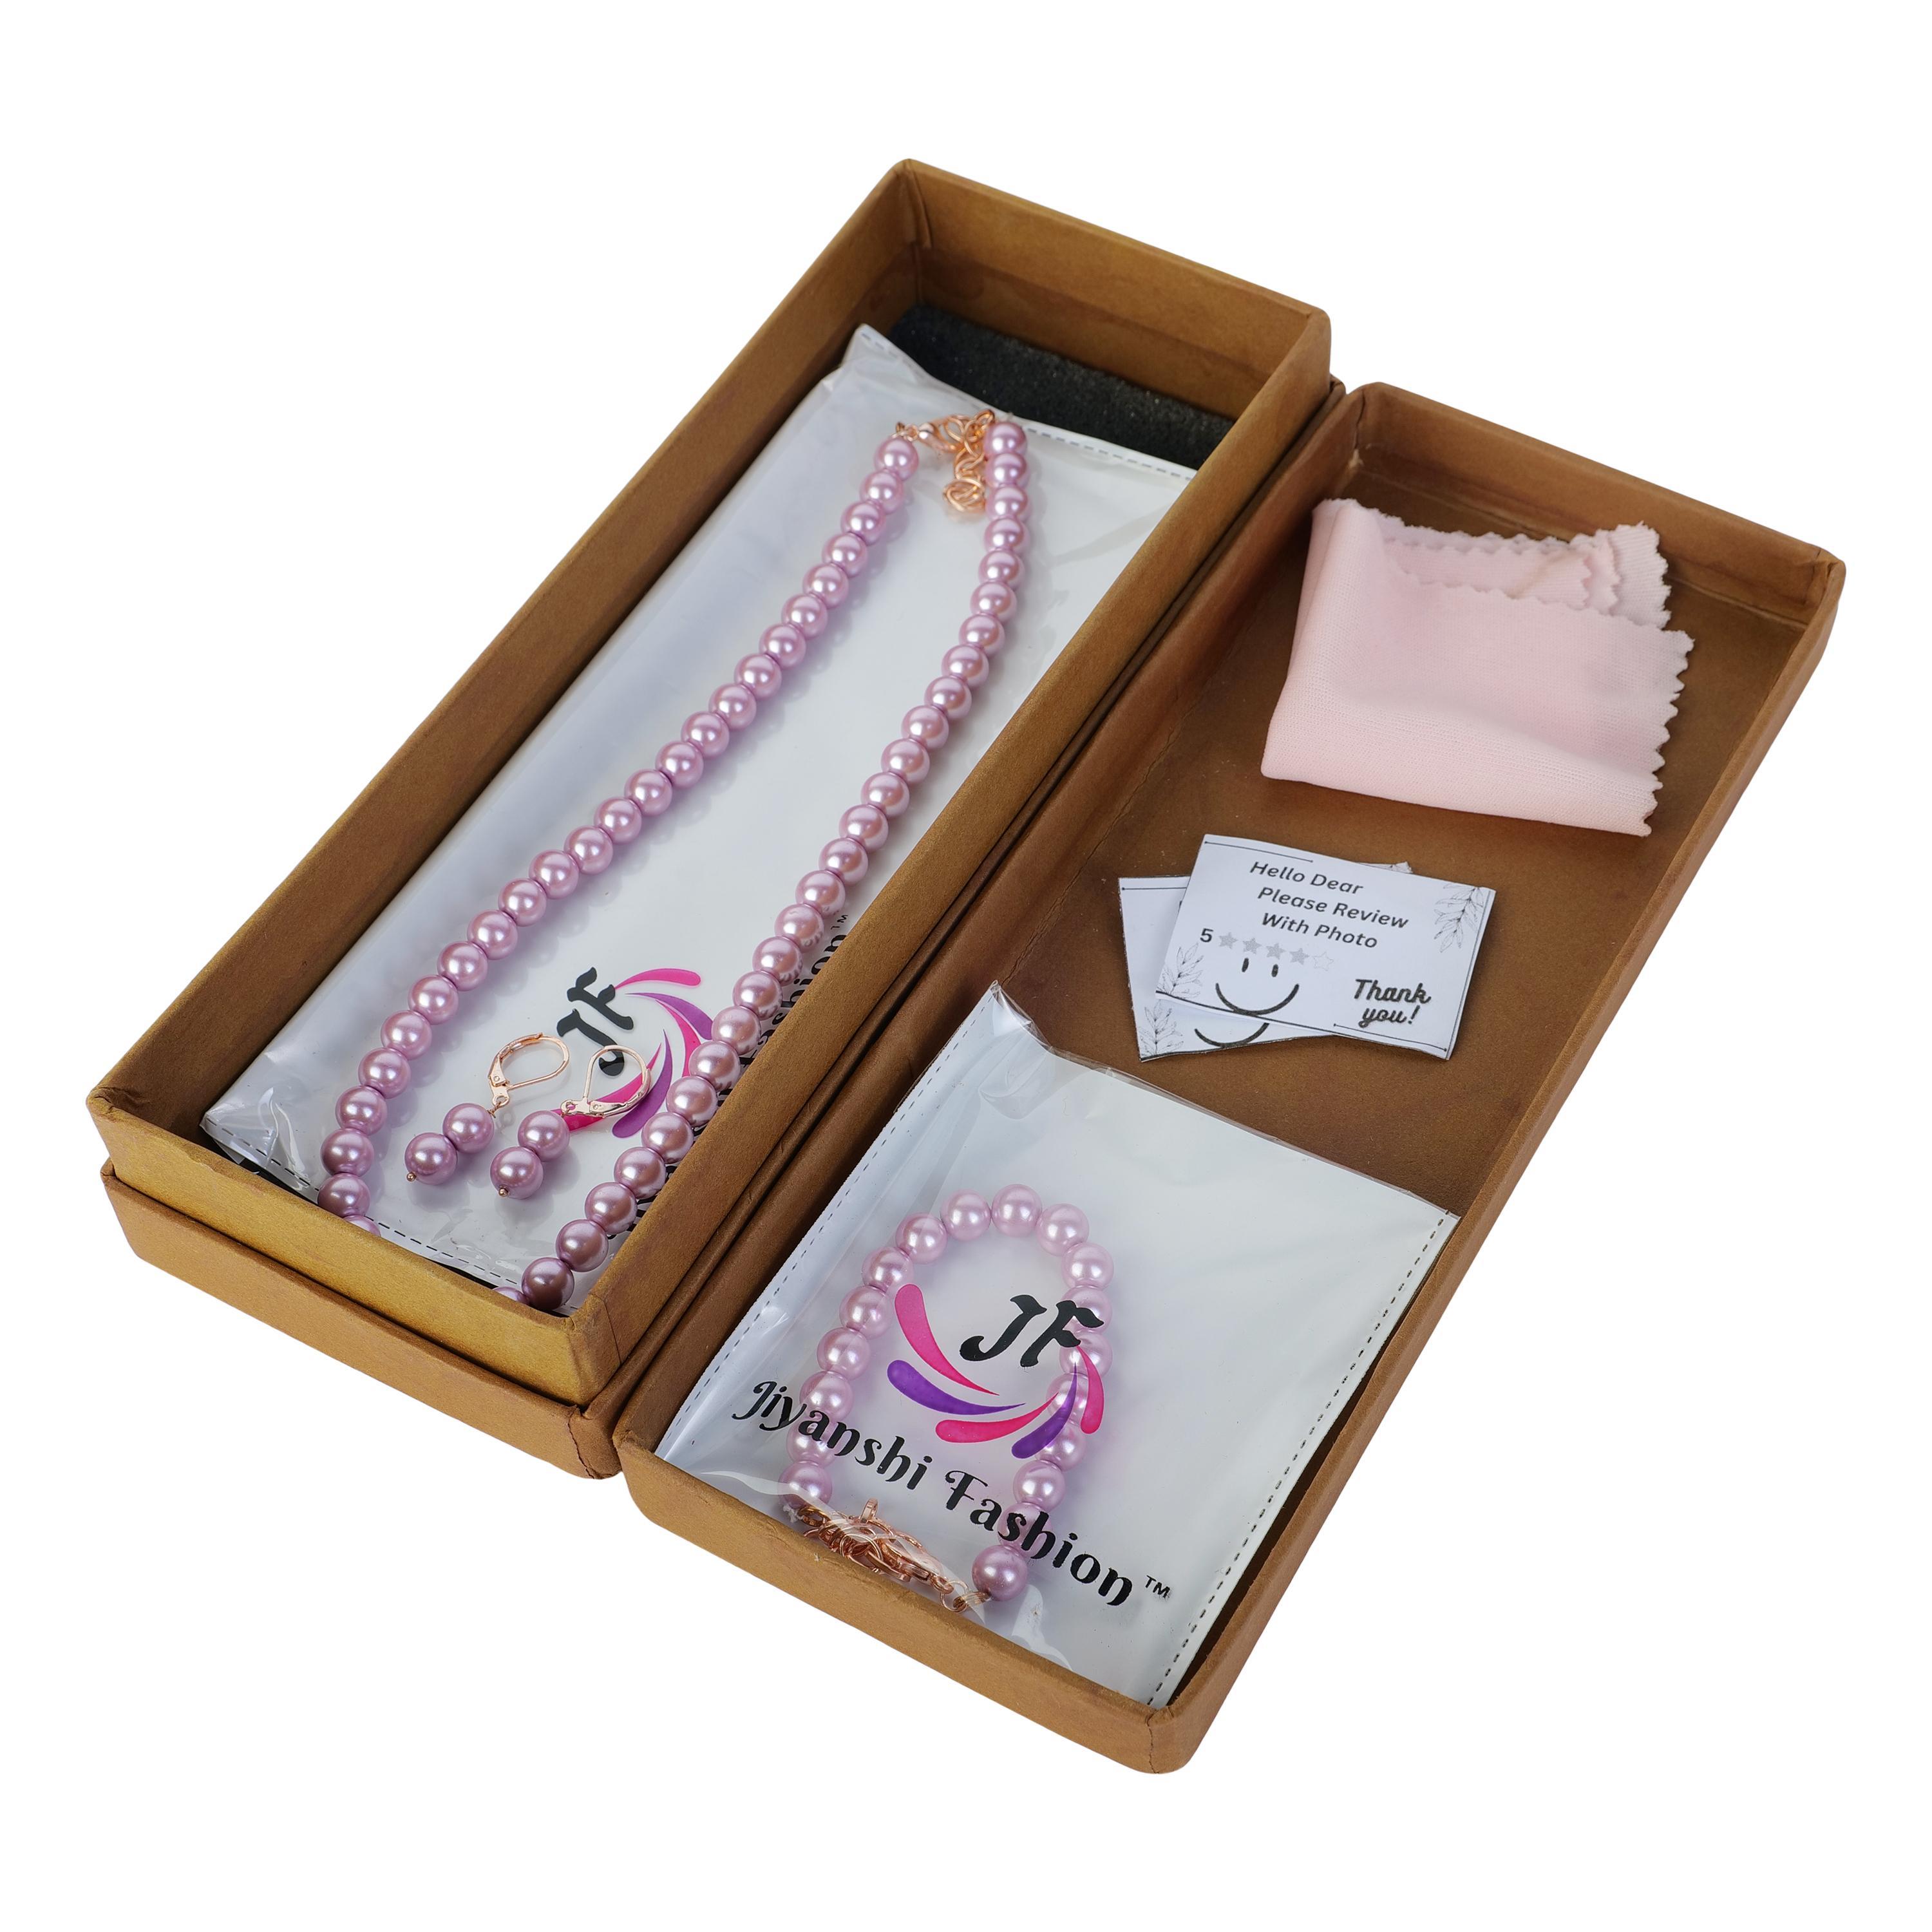
 JIYANSHI FASHION : Pearls Women's jewelry set | 3 piece jewelry set | pearl necklace, pearl bracelet, pearl earrings, set
Type: Fashion Jewellery Set
Brand: JIYANSHI FASHION
Price: Rs. 729
 Jiyanshi fashion provide you, A Jewellery set stylish fancy party wear designer traditional jewelry set for women from of the house of unique fashion.This is perfect all occasion for traditional wear ( wedding, engagement & religious for women you can wear on dresses, sarees and lehnga also with good quality product.
Features: COLOR : LAVENDER,IDAL : WOMEN,UNIQUE PATTERN,TRENDING